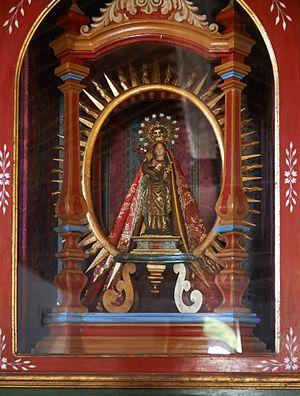
Vierge de Guadalupe vénéré à fr:La Gomera
La Vierge de Guadalupe ou Notre-Dame de Guadalupe est une invocation mariale dont le sanctuaire est situé dans la ville de Guadalupe, où la Vierge est vénérée depuis le XIVᵉ siècle. La Vierge est la patronne de la ville et de l’Estrémadure depuis 1907. Elle fait partie des sept patronnes des Communautés Autonomes d'Espagne. Sa fête est célébrée le 8 septembre.